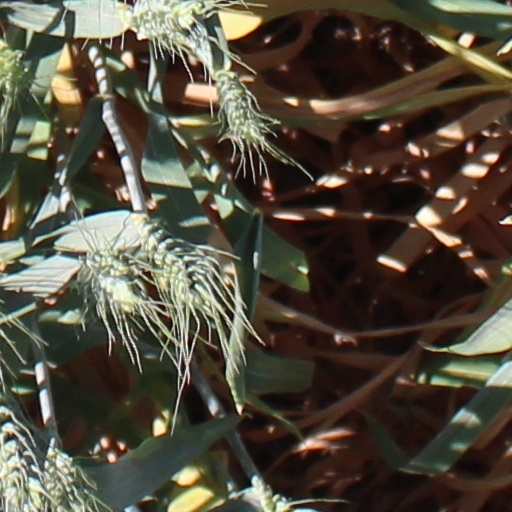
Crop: wheat